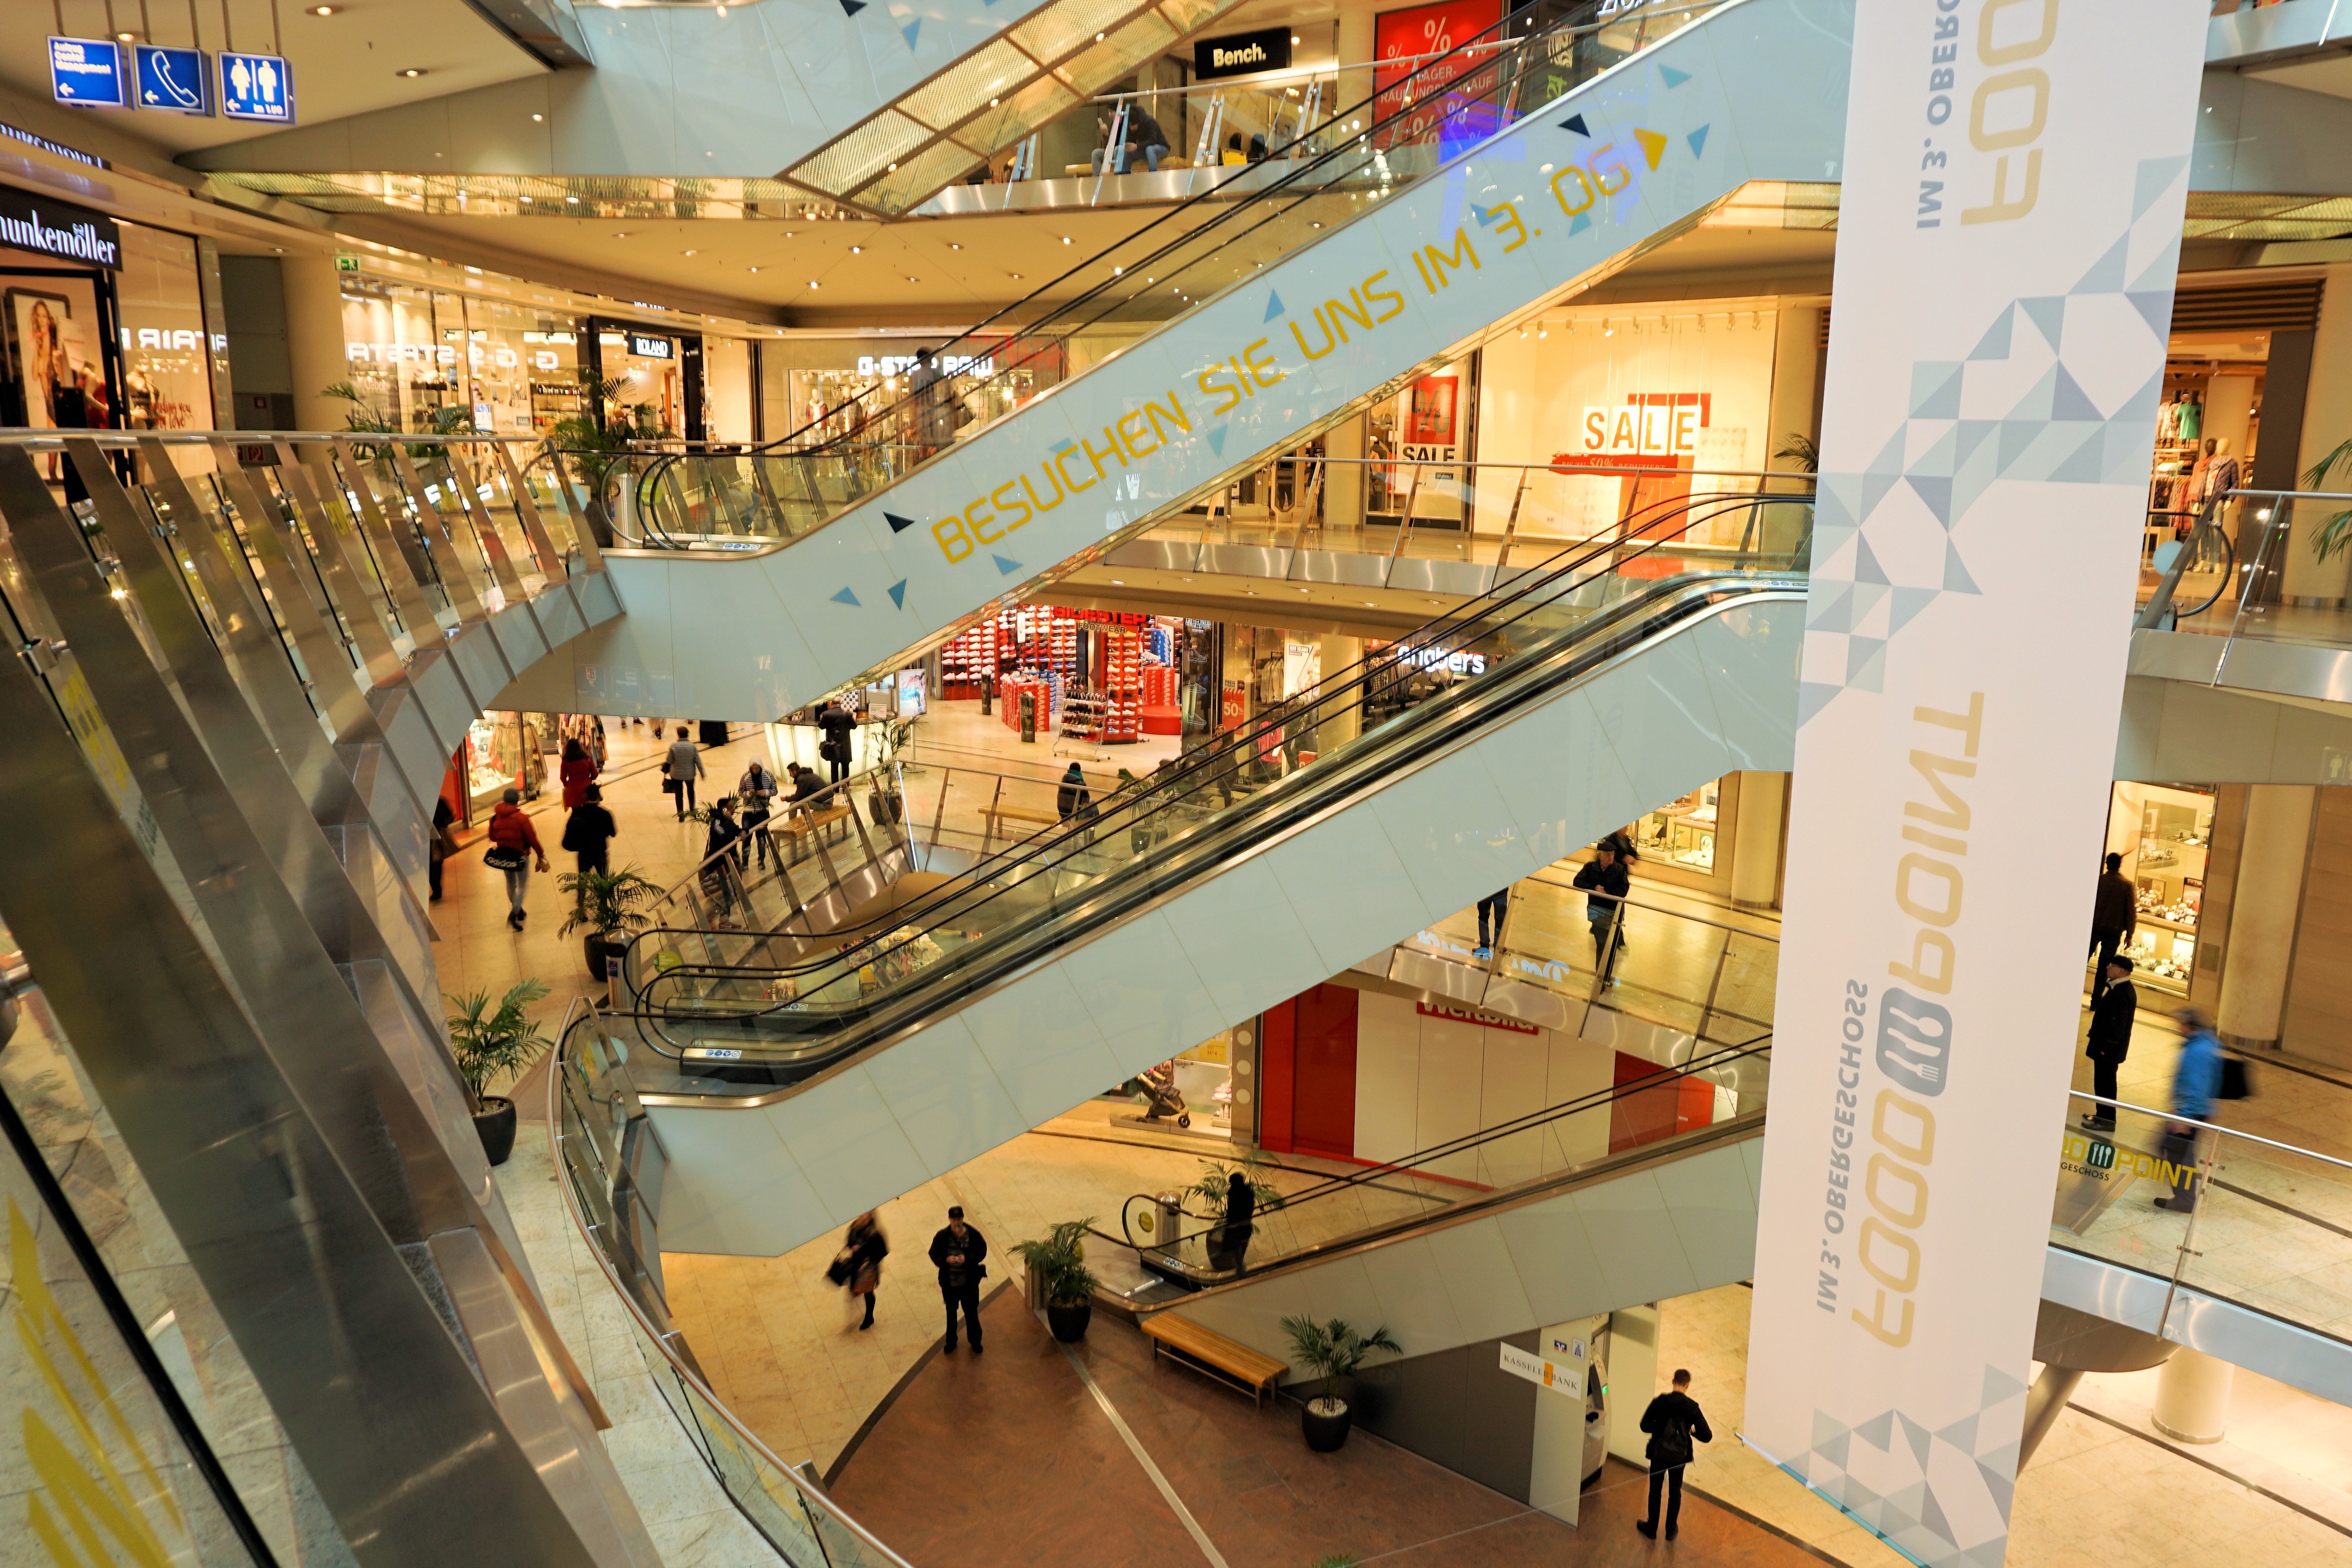
light, architecture, window, building, city, escalator, consumption, fashion, clothing, shopping, modern, public transport, buy, shopping centre, retail, floors, kassel, department store, purchasing, shopping mall, window dressing